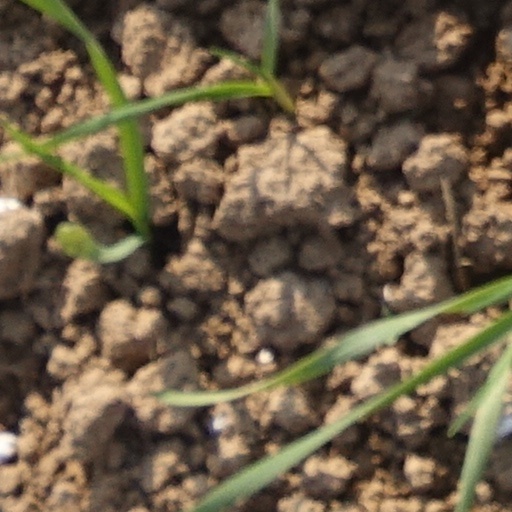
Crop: wheat